Deutsche Schule Alamogordo

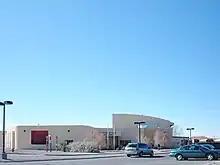
Deutsche Schule Alamogordo

Deutsche Schule Alamogordo was a German international school in Alamogordo, New Mexico. It was operated by the German government and was the largest such school not operated within Germany. Most of the students had parents in the German Air Force stationed at Holloman Air Force Base. It had multiple educational tracks seen in education in Germany.